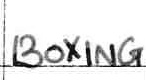
Label: boxing